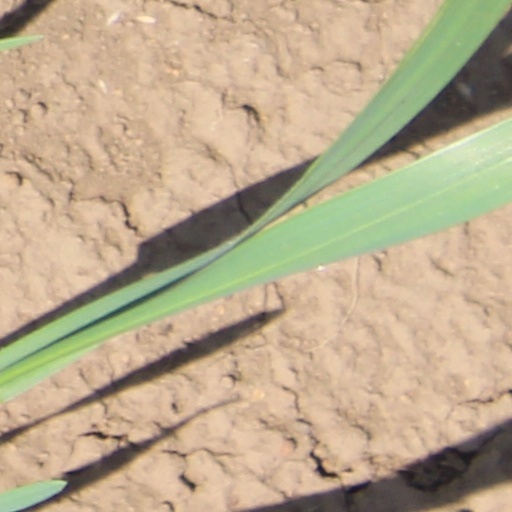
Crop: wheat